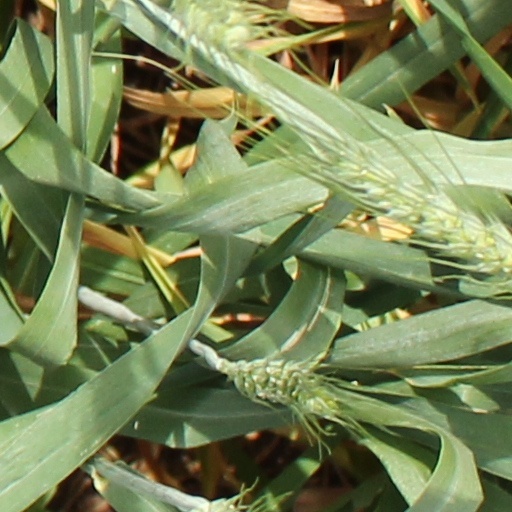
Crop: wheat